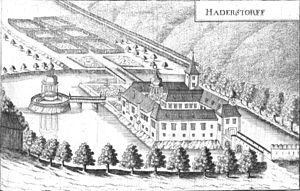
Le château Laudon, aussi appelé château de Hadersdorf, est un Wasserburg à Hadersdorf-Weidlingau, aujourd'hui un quartier de Vienne.